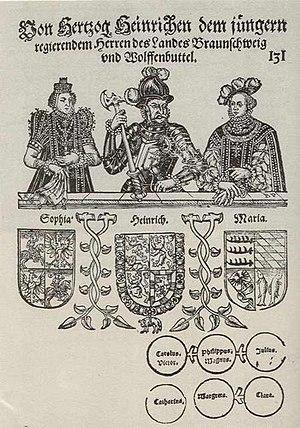
Henri II, dit « le Jeune », né le 10 novembre 1489 à Wolfenbüttel et mort le 11 juin 1568 à Wolfenbüttel, fut duc de Brunswick-Lunebourg et prince de Wolfenbüttel de 1514 à sa mort. Dernier prince catholique de la dynastie des Welf, il combattit aux côtés de l'empereur Charles Quint les progrès de la foi réformée en Allemagne et lutta contre les princes protestants de la ligue de Smalkalde.